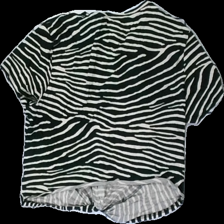
View: back
Type: T-shirt
Category: Ladies
Brand: H&M
Colors: Black, Beige
Material: 100% Cotton
Pattern: Animal print
Cut: Regular, C-collar
Size: L
Season: All
Price range: 50-100
Recommended usage: Reuse
Description: Black and beige animal printed t-shirt